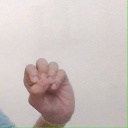
अक्षर: उ